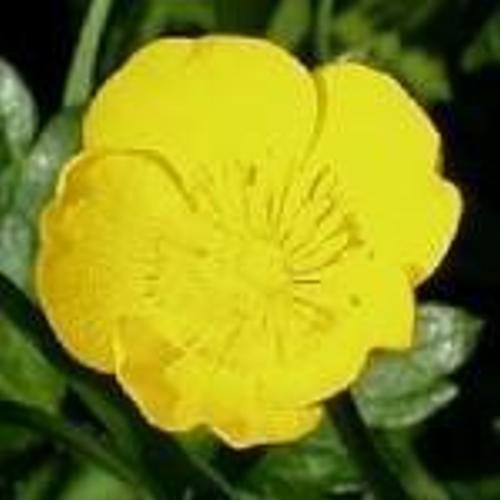
Flower: Buttercup